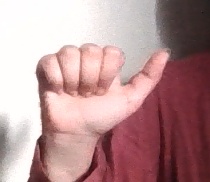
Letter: dhad